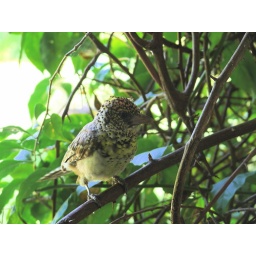
D'Arnaud's Barbet. This bird nests in a vertical hole in the ground 18 inches deep.